Fanny Crosby

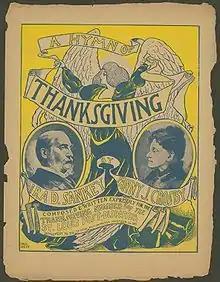
"A Hymn of Thanksgiving" sheet music cover – November 26, 1899

Crosby wrote the words and William B. Bradbury composed the music, soon after they met in February 1864, for the popular patriotic Civil War song "There is a Sound Among the Forest Trees". Her text encourages volunteers to join the Union forces and incorporates references to the history of the United States, including the Pilgrim Fathers and the Battle of Bunker Hill.